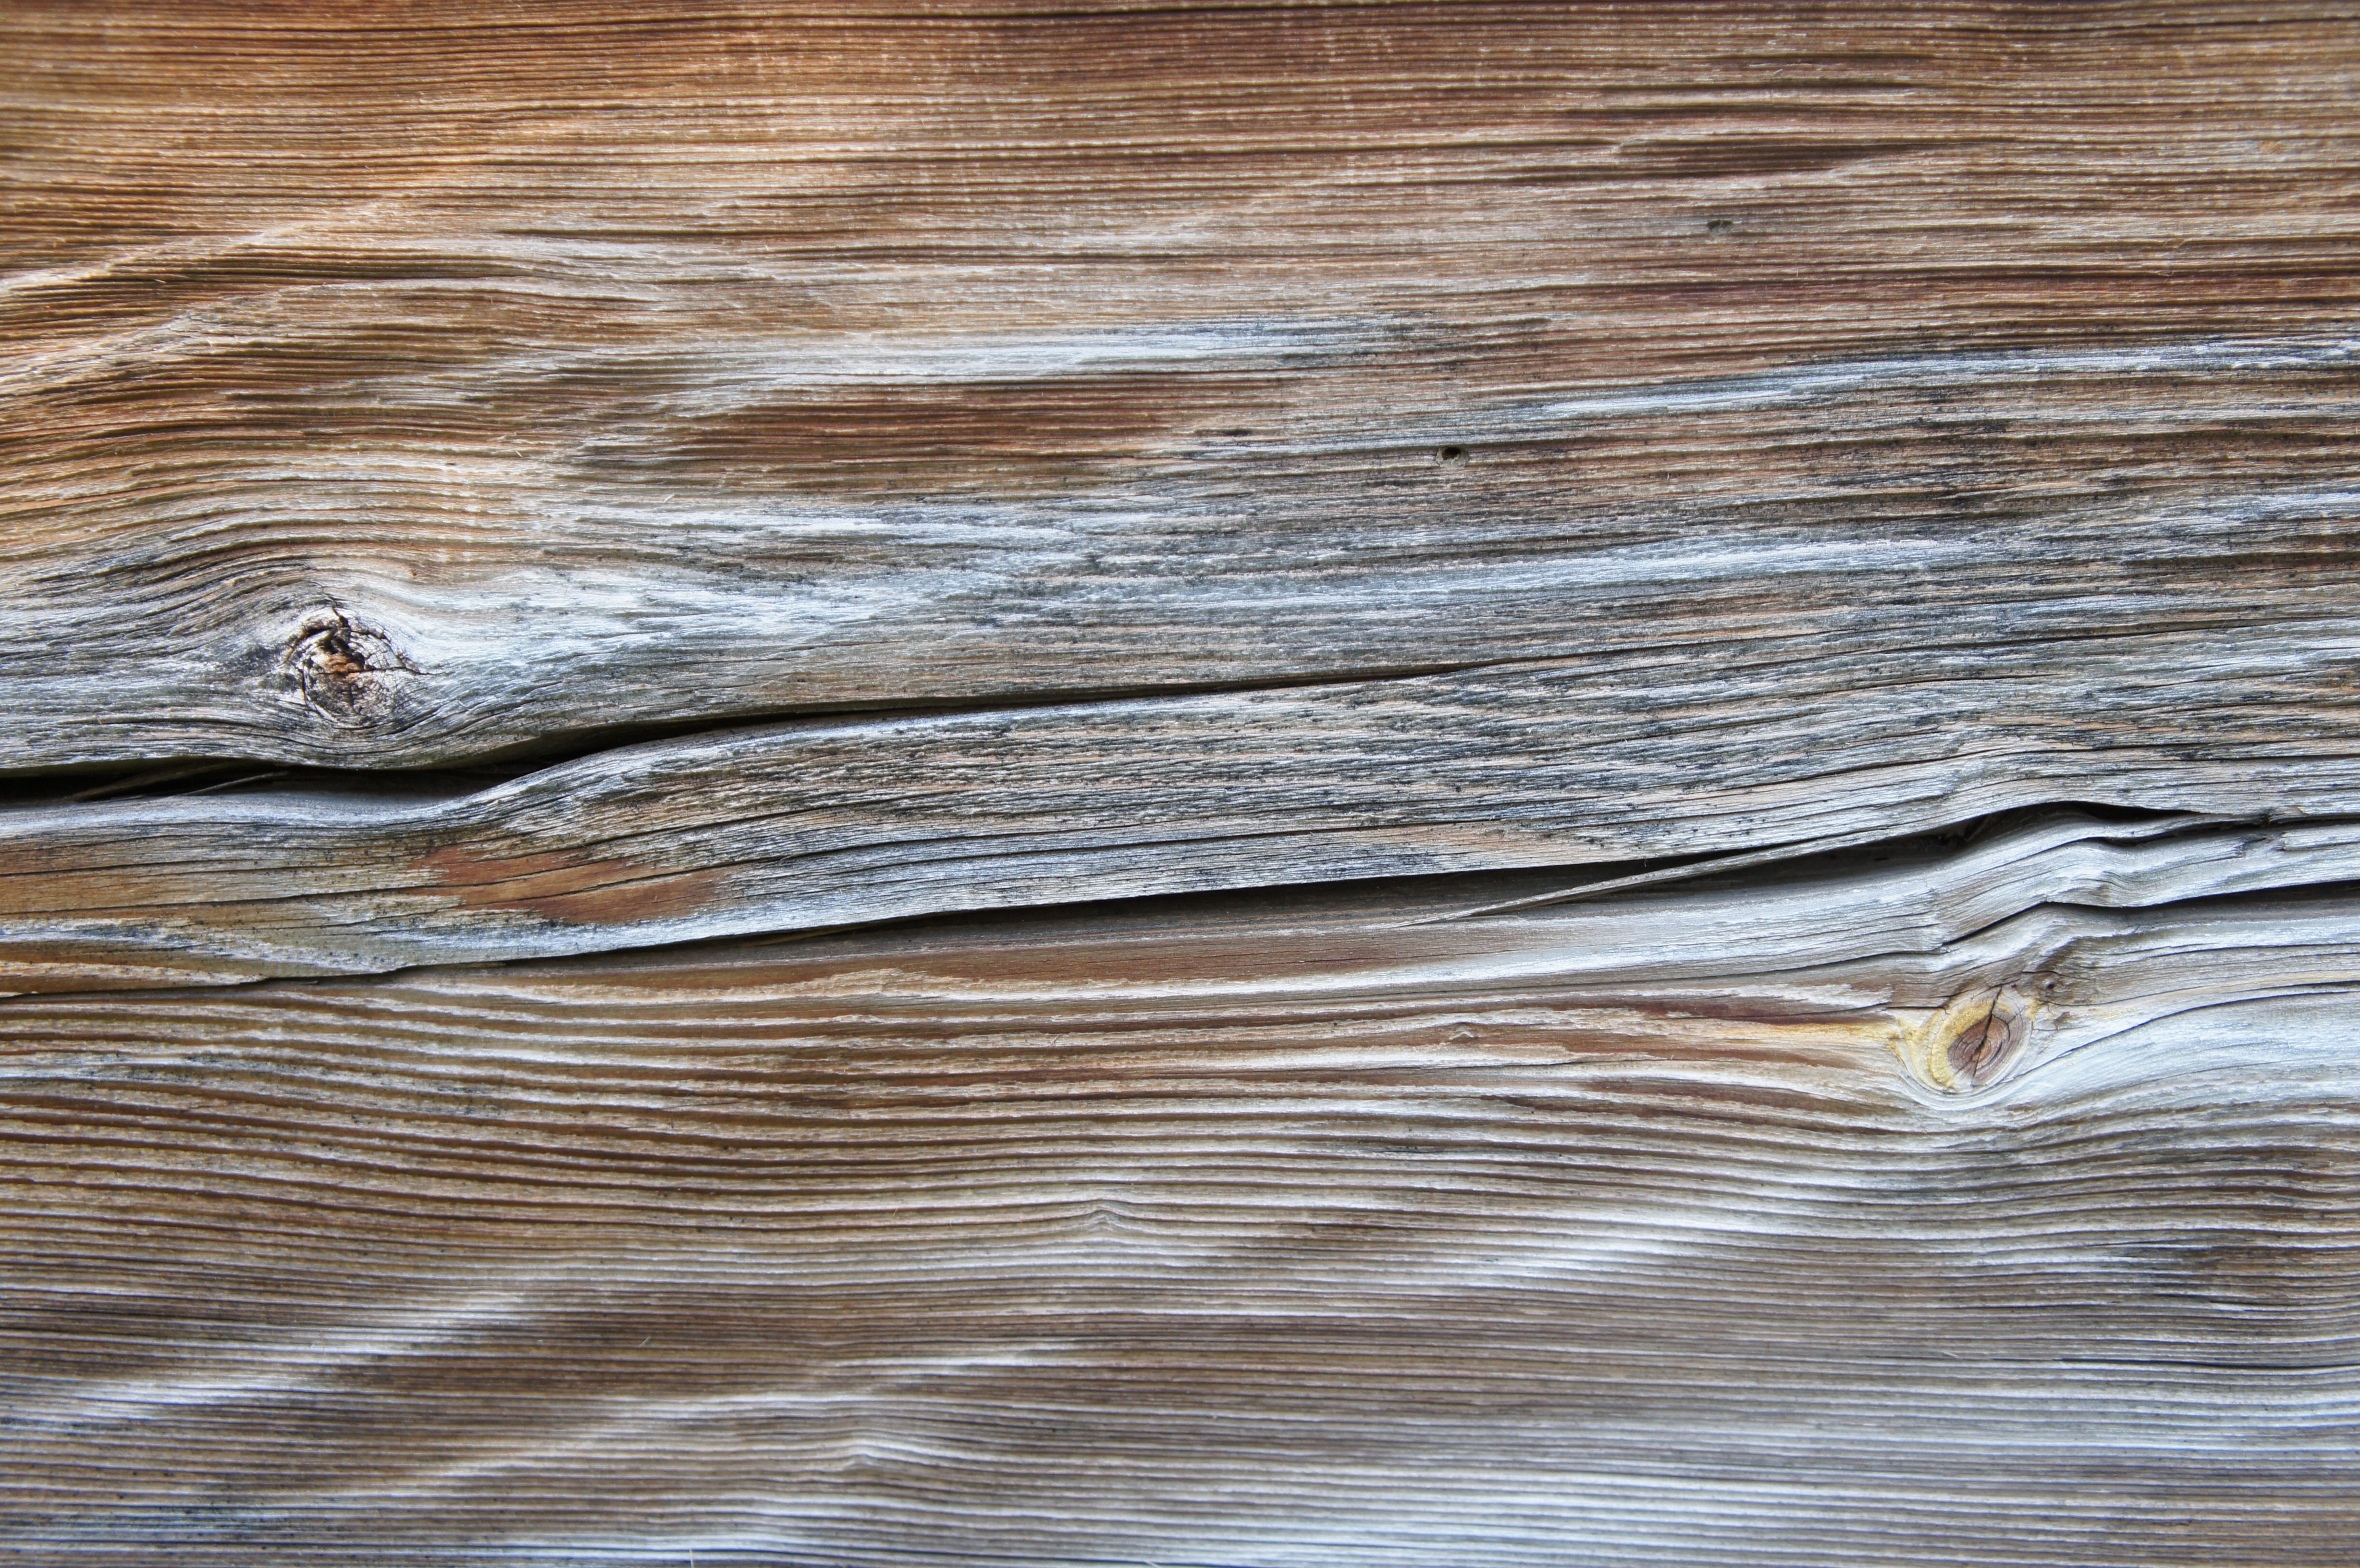
structure, wood, texture, leaf, floor, wood floor, close up, background, wooden wall, flooring